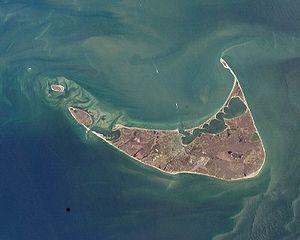
Nantucket est une île américaine située dans l'océan Atlantique, à vingt et un kilomètres au sud de la presqu'île du cap Cod, cette dernière étant à une centaine de kilomètres au sud-est de Boston. Administrativement, l'île forme avec les deux petites îles voisines de Tuckernuck et Muskeget le territoire de la ville de Nantucket ainsi que le comté de Nantucket qui relève de l'État du Massachusetts. Son nom, dérivé d'un dialecte algonquien, signifie Pays lointain.